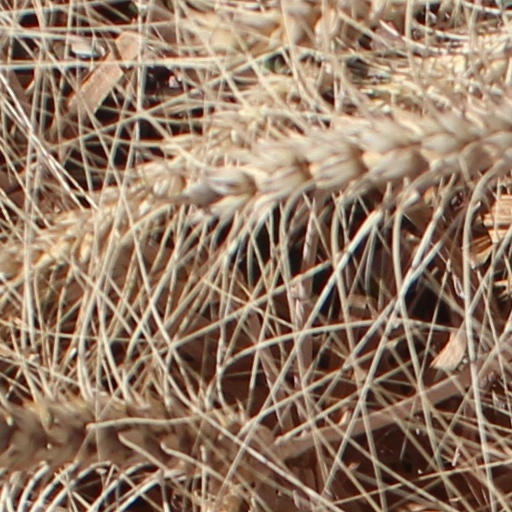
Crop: wheat